Baltimore and Ohio Railroad

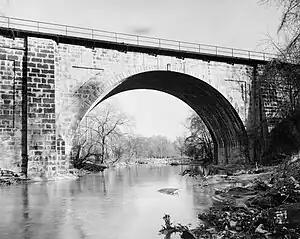

The B&O wanted links to Virginia's Shenandoah Valley, as well as the parts of western Virginia draining into the Ohio River valley and ultimately the Mississippi River, such as Wheeling (where the National Road crossed the Ohio River) and the Kanawha River valley. However, many Virginia politicians wanted the minerals, timber and produce of those areas to instead ship through Richmond and reach the Atlantic through Norfolk, although the James River Canal required substantial maintenance and was never completed through the Appalachians to the Ohio River watershed. Thus, while the B&O reached Wheeling in 1853, political compromises meant the B&O would only reach Grafton to connect to Parkersburg on the Ohio River through a connection with the Northwestern Virginia Railroad which was completed in 1857. During the "Great Railway Celebrations of 1857", a large group of notables boarded the B&O in Baltimore, then transferred to steamboats that took them from Wheeling to Marietta, Ohio, where they boarded a railroad to Cincinnati, where after another celebration, they boarded the Ohio and Mississippi Railroad, which brought them to St. Louis, Missouri, three days after they had started their journey. The B&O would only reach Charleston (at the confluence of the Kanawha and Elk Rivers) and ultimately Huntington (which was named after a major B&O investor) on the Ohio River more than a decade after the American Civil War and the creation of the state of West Virginia.